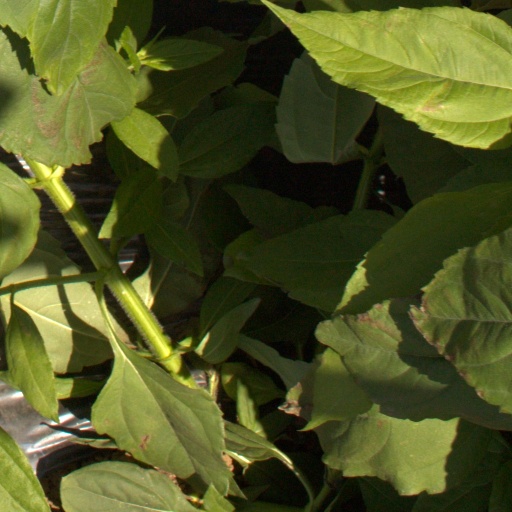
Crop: Jerusalem artichoke